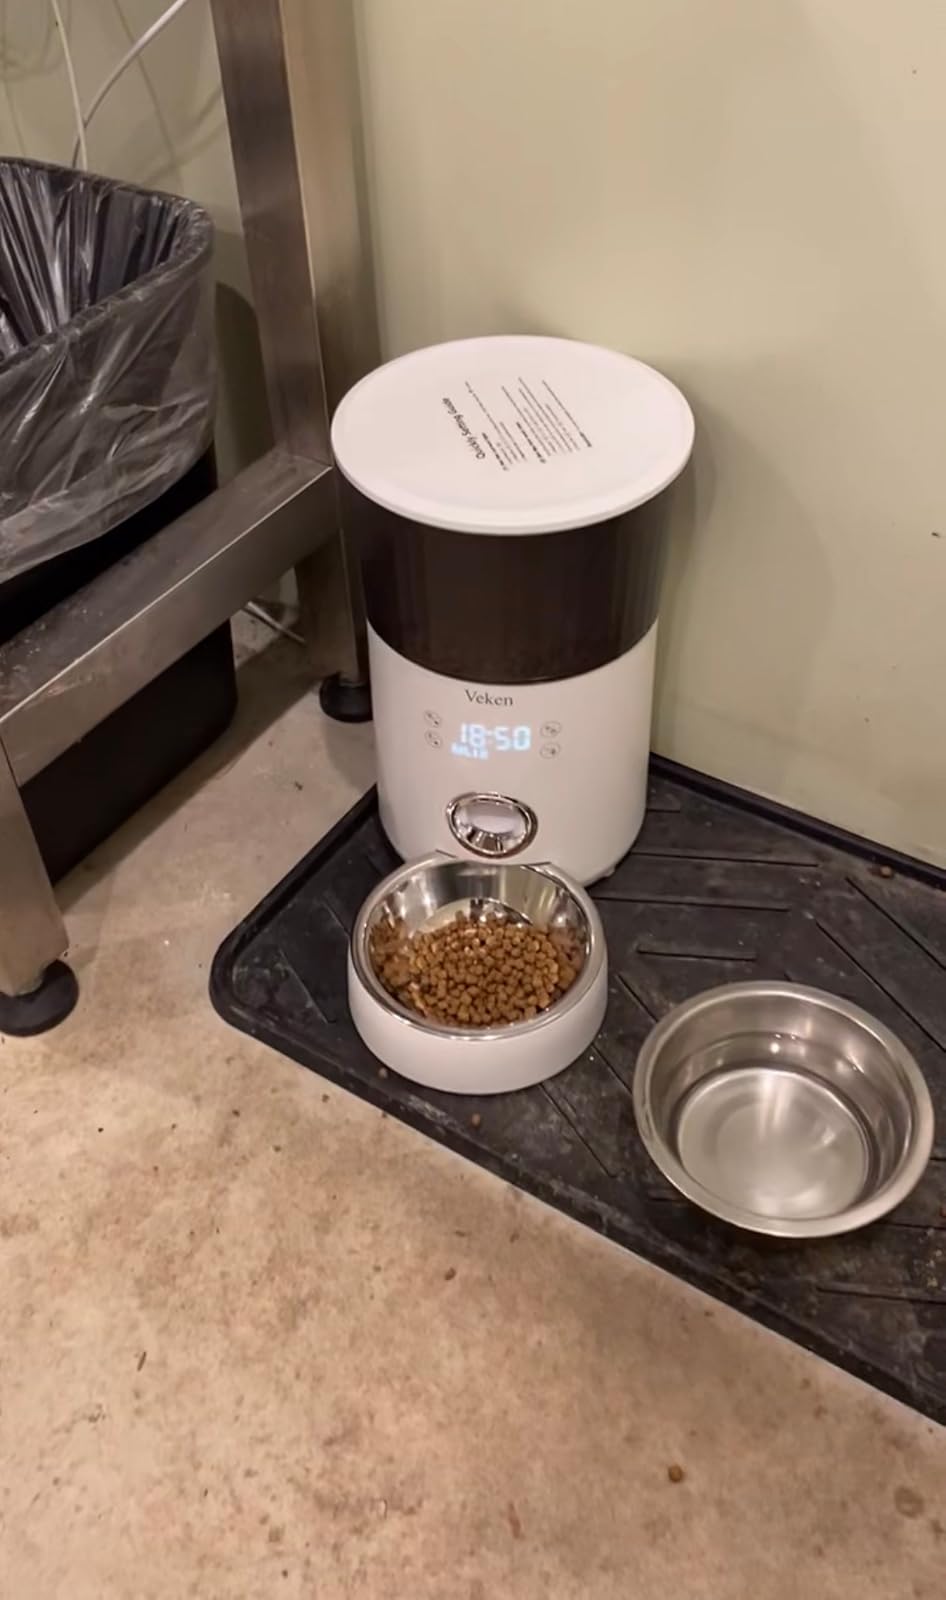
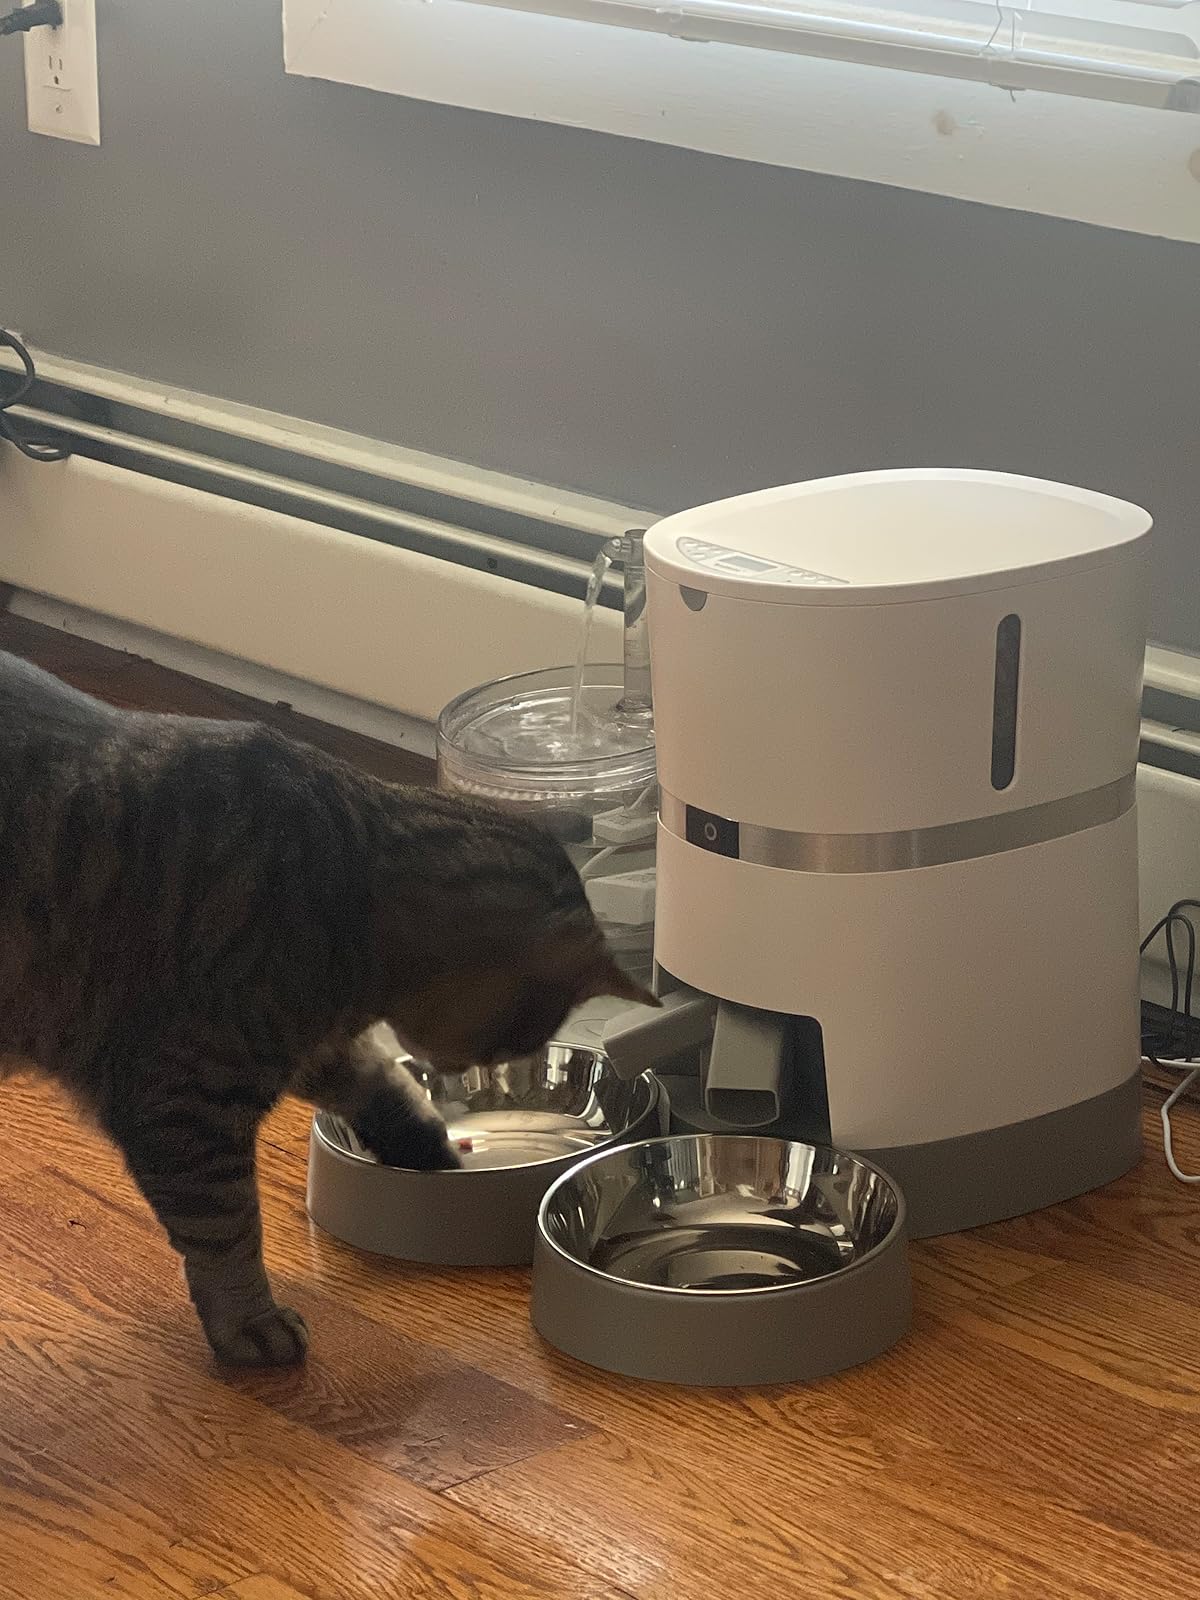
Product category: items_feeder
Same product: no